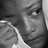
Emotion: sad